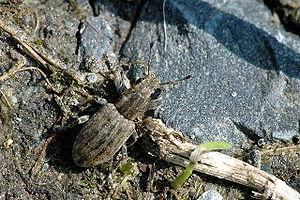
Les ravageurs du pois sont les organismes animaux qui parasitent les cultures de pois ou s'en nourrissent. Ce sont généralement des insectes, mais d'autres classes d'animaux sont concernées, notamment des nématodes, des mollusques et des vertébrés.
Le Pois cultivé est une espèce de plante annuelle de la famille des légumineuses, largement cultivée pour ses graines, consommée comme légume ou utilisée comme aliment du bétail. Le terme désigne aussi la graine elle-même, riche en énergie et en protéines. Les pois secs se présentent souvent sous la forme de « pois cassés ». Les pois frais, récoltés avant maturité, sont plus couramment appelés « petits pois ».